Behavioural genetics

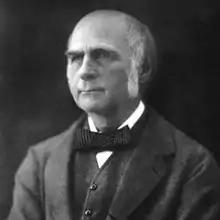
Galton in his later years

The field of behavioural genetics, as founded by Galton, was ultimately undermined by another of Galton's intellectual contributions, the founding of the eugenics movement in 20th century society. The primary idea behind eugenics was to use selective breeding combined with knowledge about the inheritance of behaviour to improve the human species. The eugenics movement was subsequently discredited by scientific corruption and genocidal actions in Nazi Germany. Behavioural genetics was thereby discredited through its association to eugenics. The field once again gained status as a distinct scientific discipline through the publication of early texts on behavioural genetics, such as Calvin S. Hall's 1951 book chapter on behavioural genetics, in which he introduced the term "psychogenetics", which enjoyed some limited popularity in the 1960s and 1970s. However, it eventually disappeared from usage in favour of "behaviour genetics".